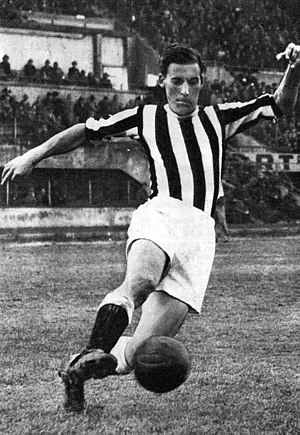
Carl Aage Præst
Præst, 1951–52, Juventus
Carl Aage Andersen Præst var en dansk professionel fodboldspiller.